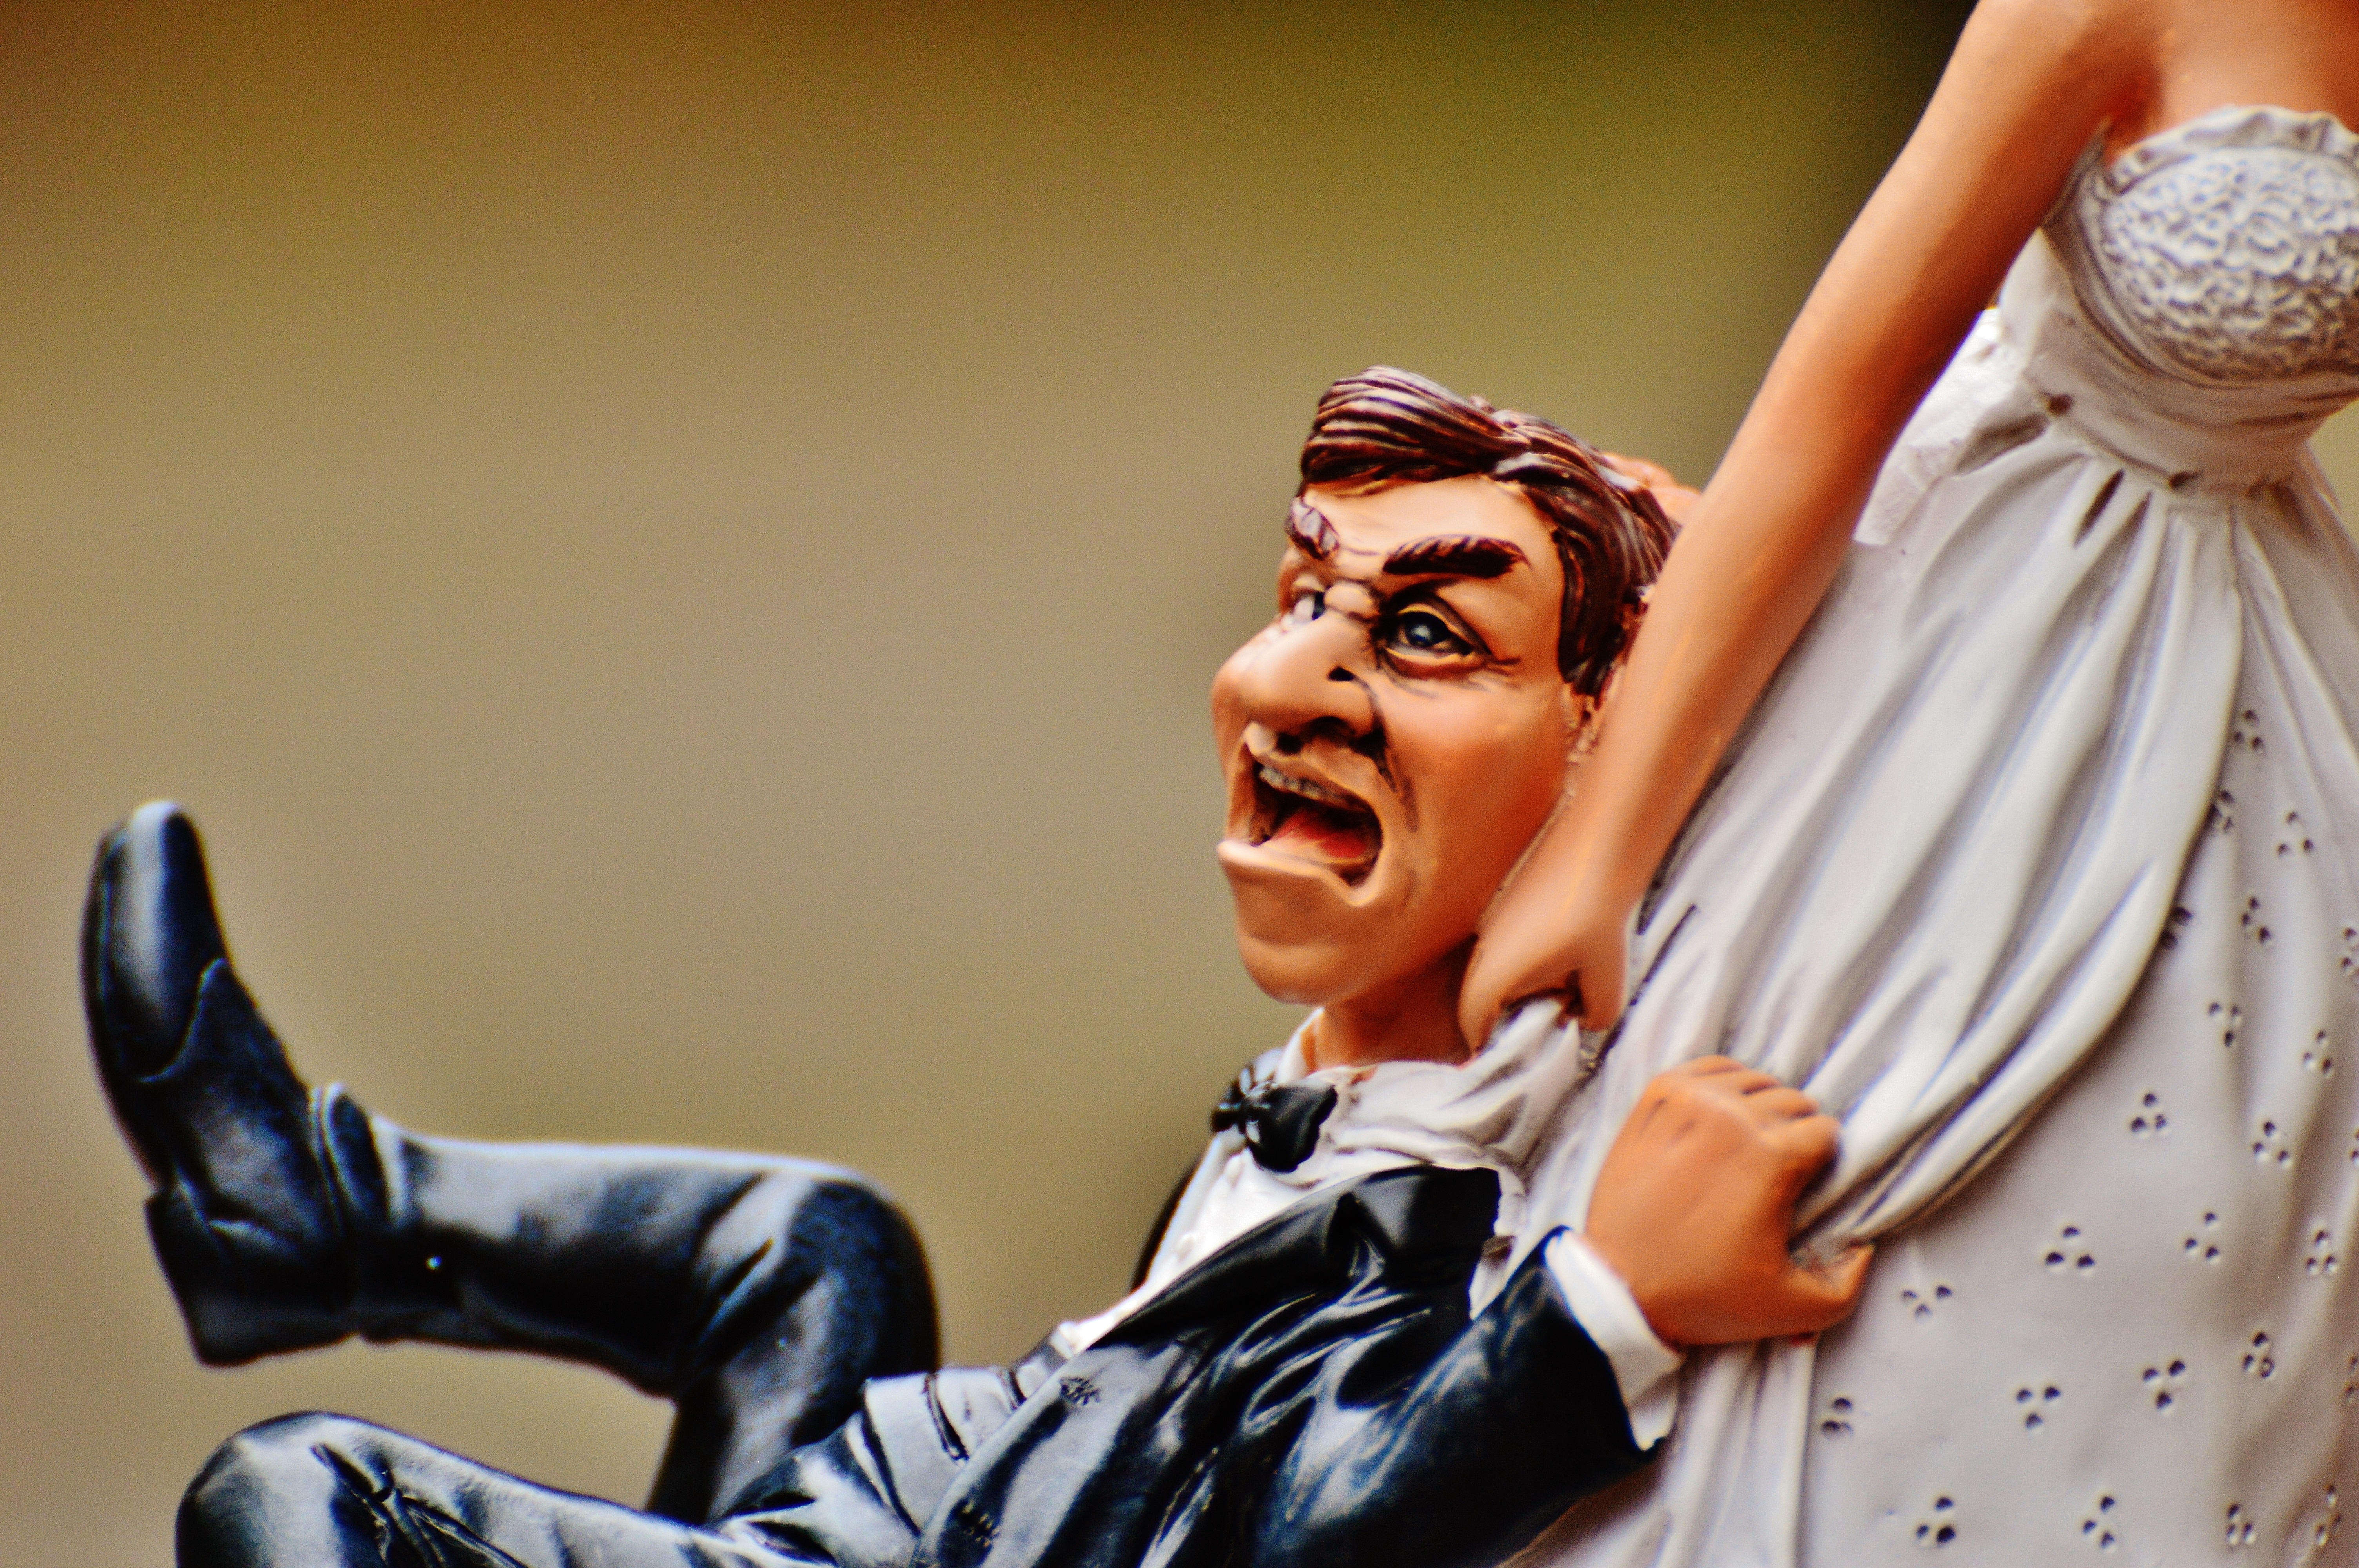
person, woman, photography, love, decoration, model, spring, sitting, fashion, together, lady, wedding, bride, groom, married, marriage, deco, bride and groom, figure, beauty, connection, connectedness, before, marry, panic, photo shoot, spouses, grind down the aisle, to force, human positions